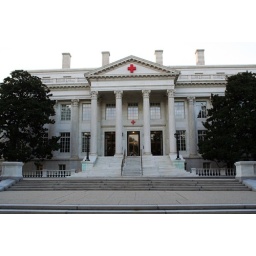
the original red cross building. built in 1917. washington, DC.